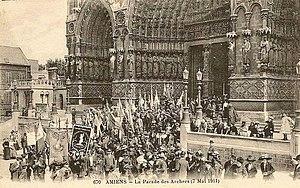
Amiens Bouquet provincial 1911
L'Histoire d'Amiens commence au Paléolithique selon les vestiges archéologiques mis au jour depuis le XIXᵉ siècle qui démontrent que, le site de double confluence où s'est construit Amiens était occupé par l'homme, il y a 500 000 ans. Mais c'est Jules César qui nomma pour la première fois le lieu dans La Guerre des Gaules. Au Iᵉʳ siècle, les Romains fondèrent la ville de Samarobriva qui devint Amiens au IVᵉ siècle. La ville se développa au Moyen Âge et à l'époque moderne grâce à son activité textile. L'arrivée du chemin de fer au XIXᵉ siècle raffermit sa position de ville du textile. La Seconde Guerre mondiale devait la mutiler sévèrement. La reconstruction des années 1950 permit un accroissement et une diversification de ses activités.
La cathédrale Notre-Dame d'Amiens est une église catholique située à Amiens dans le département français de la Somme en région Hauts-de-France.
Le bouquet provincial est une fête et compétition d’archerie spécialisée dans le tir Beursault, essentiellement pratiquées en Picardie, Île-de-France et Champagne-Ardenne. Le bouquet provincial intègre le Championnat de France de tir Beursault et est reconnu par la Fédération française de tir à l'arc.
La Compagnie d'Arc d'Amiens est un club amiénois de tir à l'arc fondé le 14 novembre 1803 et affilié à la Fédération française de tir à l'arc et à la Fédération française handisport.